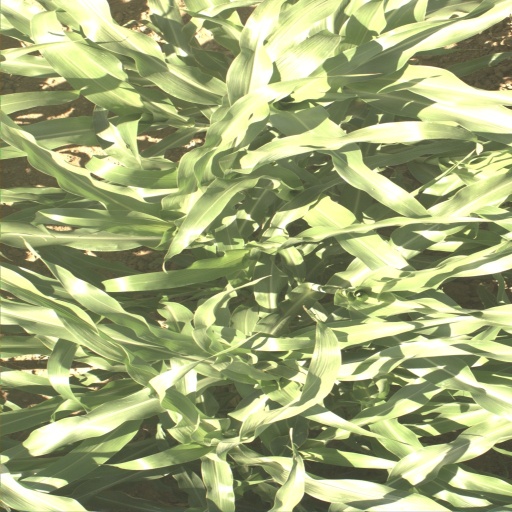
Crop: sorghum